Violieren

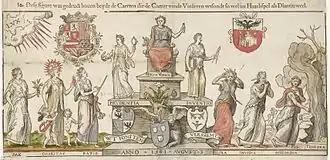
Printed invitation to other chambers of rhetoric by the Antwerp "Violieren", for the 1561 Landjuweel

Willen van Haecht who was at the time the factor (poet in title) of De Violieren wrote the invitations and introductory material for the 1561 landjuweel. This material was intended as a sort of mission statement for the event and gave it a political, literary and economic framing. In the 1561 competition the participating chambers were required to provide a solution for the issues of peace, knowledge and community in every part of the competition. The invitation and moralities of the competition, as well as other poetic works, were published in 1562 under the title with a preface by van Haecht. The "Caerte" or invitation letter for the landjuweel was written by van Haecht in the form of a poem of 13 stanzas of 11 lines (rhyme scheme AABAABBCBBC) and starting and ending with the motto of De Violieren which was "Vvt ionsten versaemt" (gathered in a spirit of goodwill).